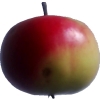
Label: Apple 11